The Six Million Dollar Man

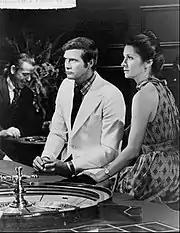
Majors and Elizabeth Ashley

The crash footage during the opening credits is from the M2-F2 crash that occurred on May 10, 1967. Test pilot Bruce Peterson's lifting body aircraft hit the ground at approximately and tumbled six times, but Peterson survived what appeared to be a fatal accident, though he later lost an eye to infection. In the episode "The Deadly Replay", Oscar Goldman refers to the lifting body aircraft in which Austin crashed as the HL-10, stating, "We've rebuilt the HL-10." The HL-10 is the aircraft first seen in the original pilot movie before the accident flight. In the 1987 TV film "The Return of the Six Million Dollar Man and the Bionic Woman", Austin refers to the craft as the "M3-F5", which was the name used for the aircraft that crashed in the original "Cyborg" novel.